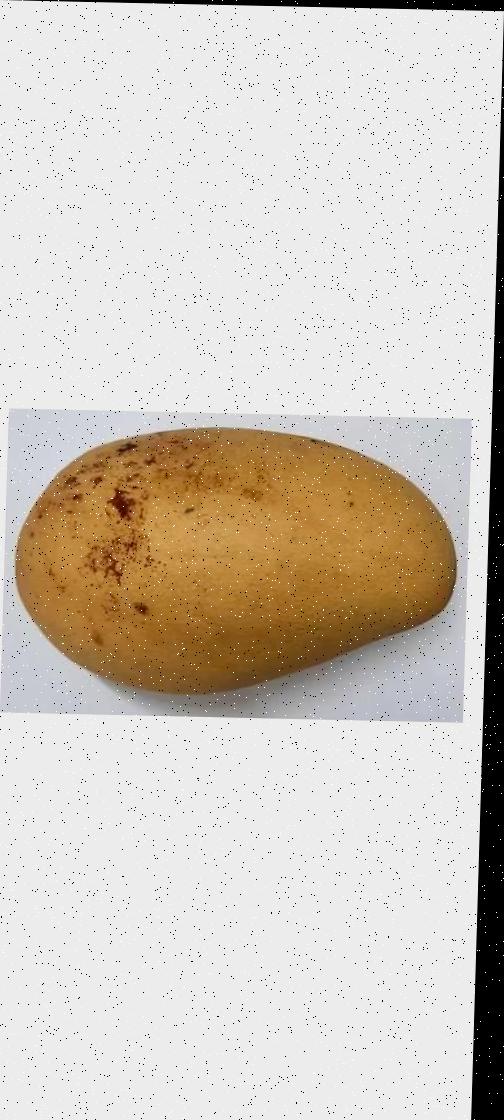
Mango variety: Katimon